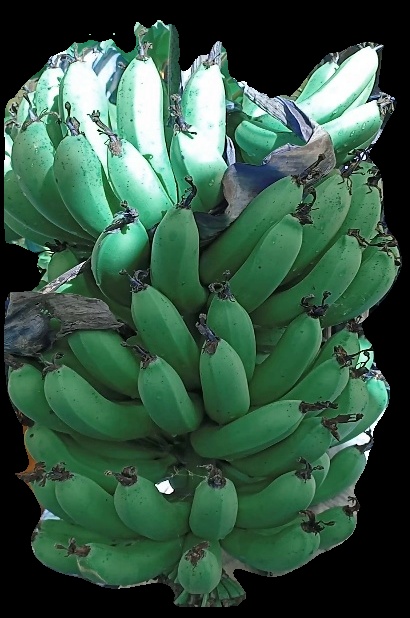
Variety: pachbale
Grade: grade1